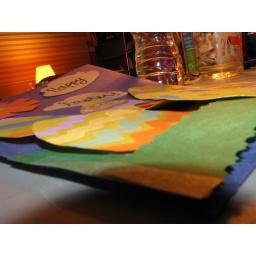
the grass is layered paper and eggs are tucked in to it.